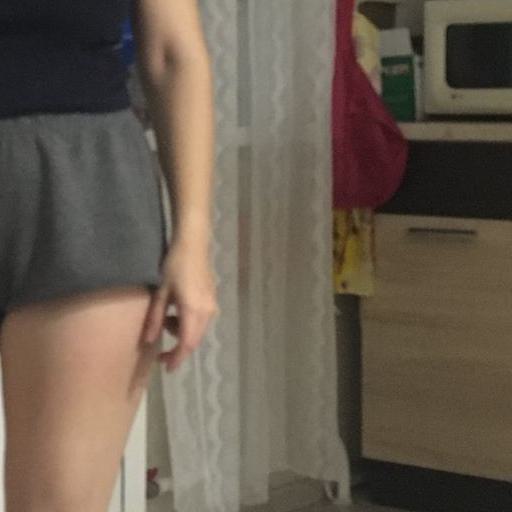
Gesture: no_gesture